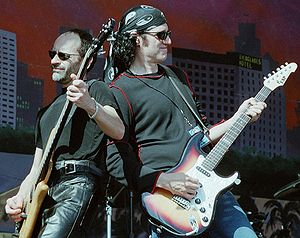
Grand Funk Railroad
Mel Schacher og Bruce Kulick fra Grand Funk Railroad under koncert i 2009
Grand Funk Railroad er et amerikansk power trio band stiftet i 1969 af Mark Farner, Don Brewer og Mel Schacher. I 1972 fik bandet et fjerde medlem ved navn Craig Frost til at spille tangenter.